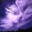
Label: cloud